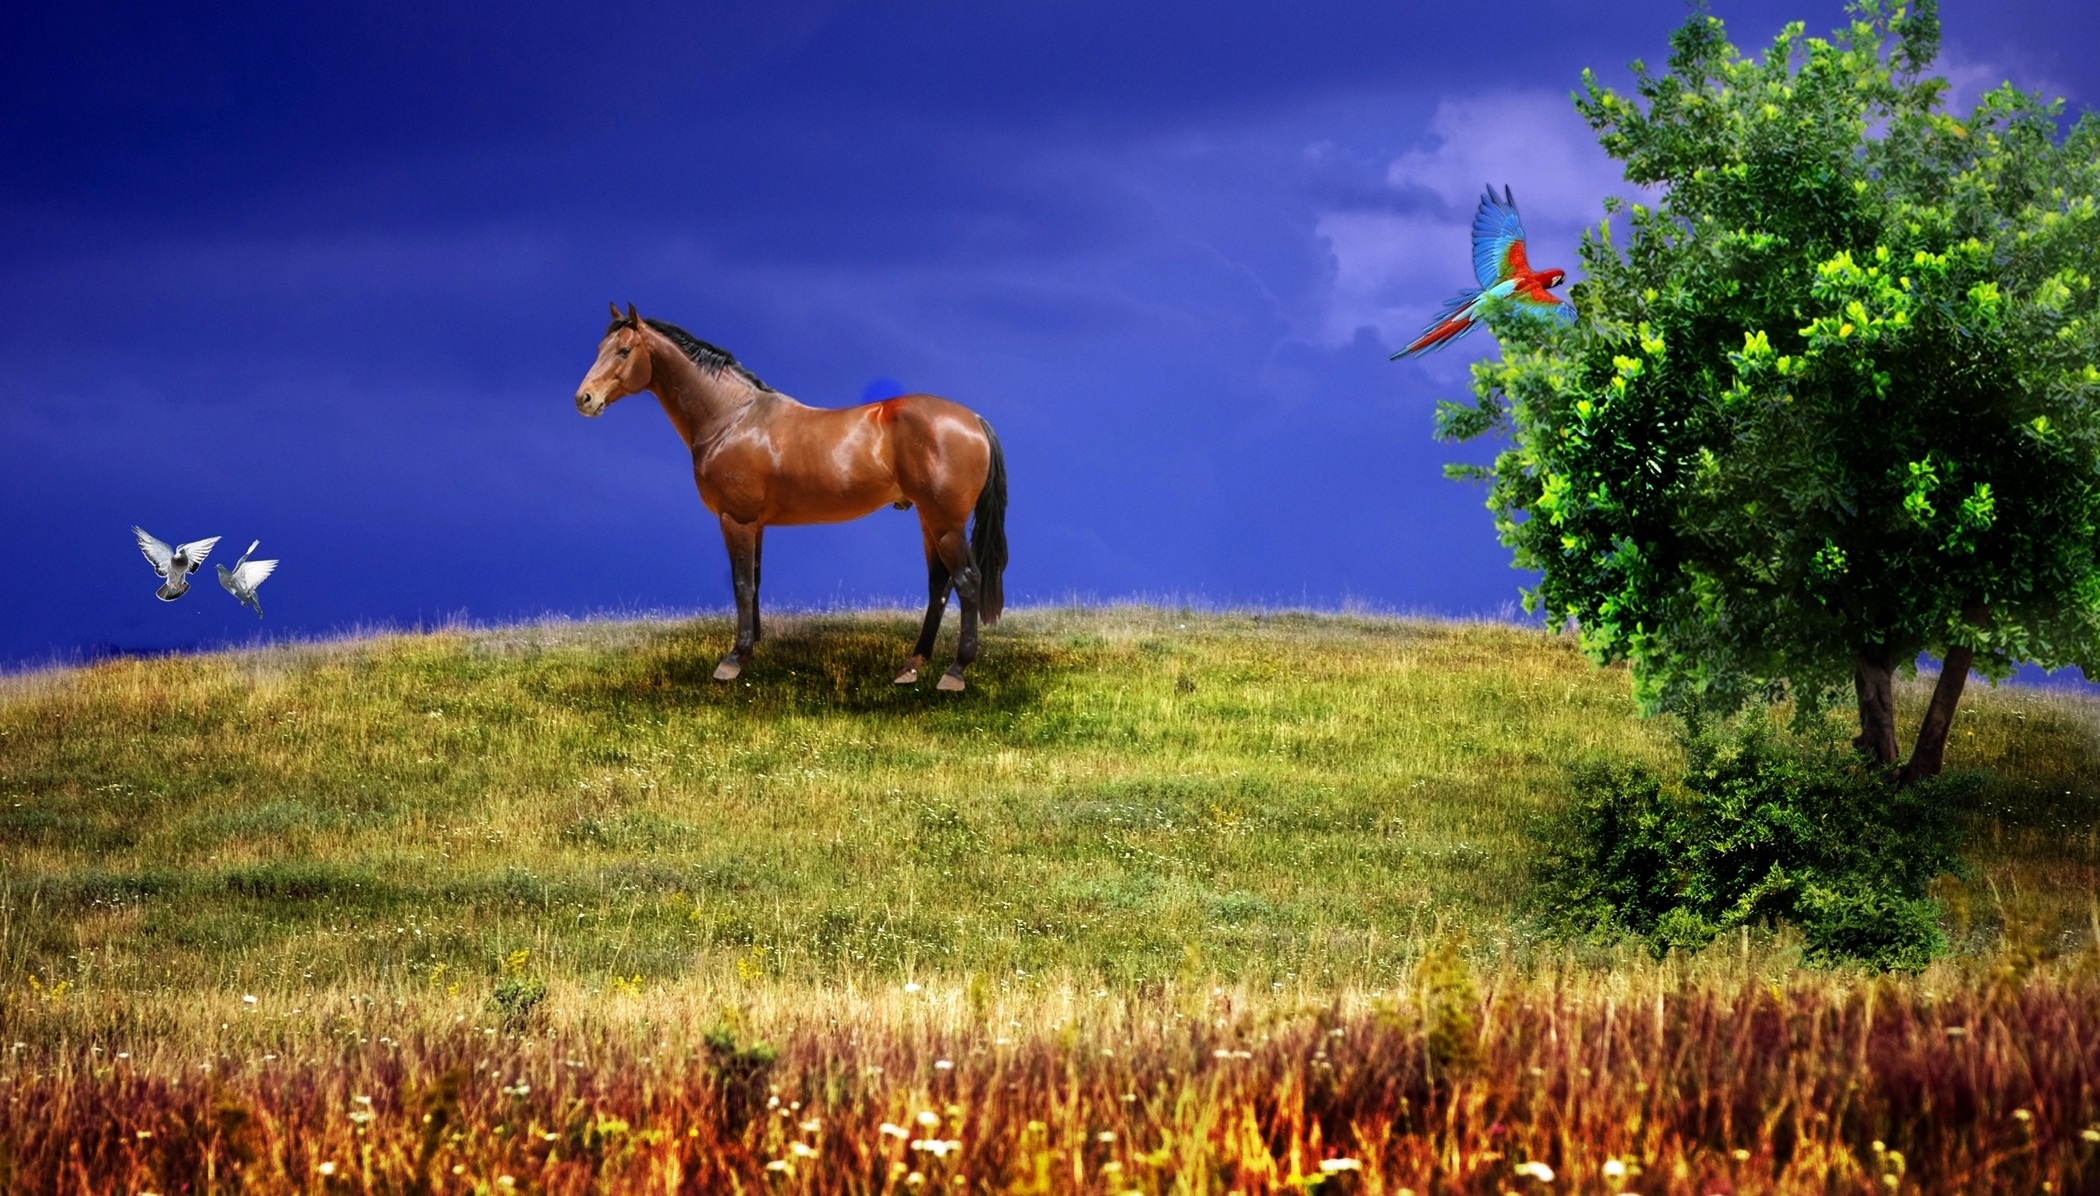
landscape, nature, grass, bird, sky, field, meadow, prairie, animal, rural, pasture, grazing, horse, savanna, plain, trees, birds, grassland, vegetation, habitat, ecosystem, doves, steppe, campestre, natural environment, horse like mammal, mustang horse